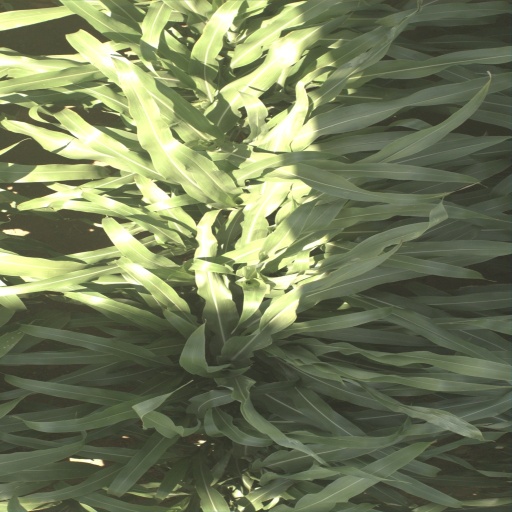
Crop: sorghum